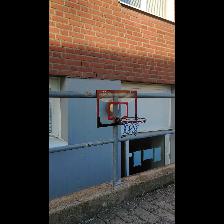
Label: NonHuman